Museum of Arts and Sciences (Macon, Georgia)

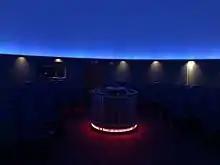
Inside of the Mark Smith Planetarium

The Mark Smith Planetarium is an observatory built in 1965 and located to the southwest of the main entrance. The planetarium runs shows over various topics in astronomy, with two daily shows. The shows switch astronomical topics every two months. In addition to the shows, the planetarium is able to produce a virtual skyline with over 4,000 stars available for viewing. The size of the dome is 12.2 meters, and the planetarium can seat up to 118 people.